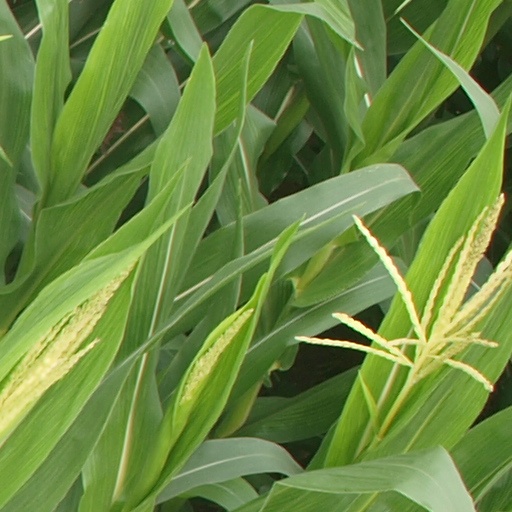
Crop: maize; corn